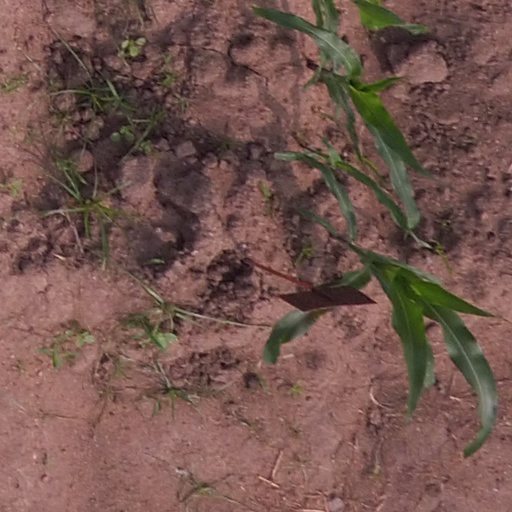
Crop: maize; corn